Lola F3000 cars

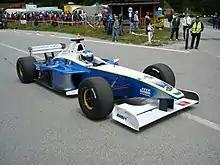
Jaroslav Krajči in a Lola B02/50 chassis at a hillclimbing event in 2012.

The Lola B02/50 was used for the International Formula 3000 series from 2002 to 2004, until it was replaced by the new Dallara GP2/05 chassis for the new GP2 Series in 2005. This car is featured in the video game Live For Speed as part of the S2 license.